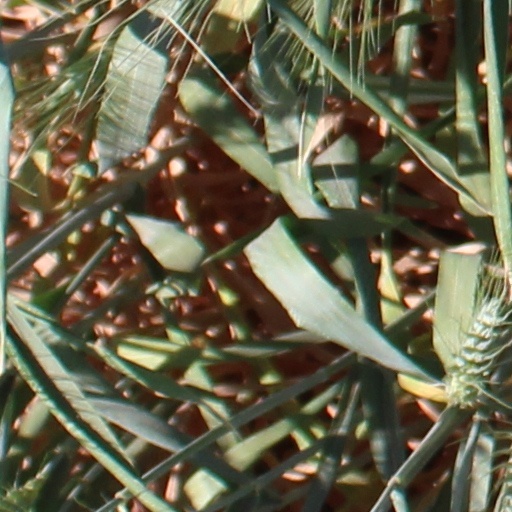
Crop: wheat